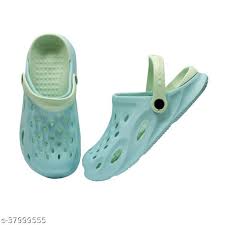
Label: Clog